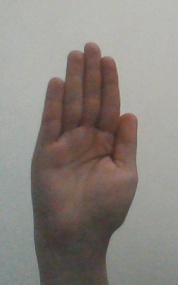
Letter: seen